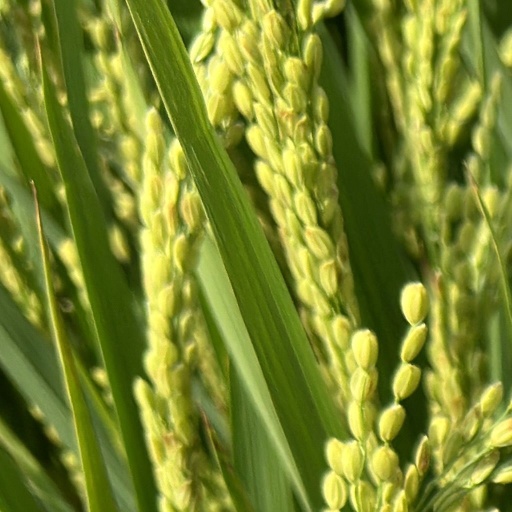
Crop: rice